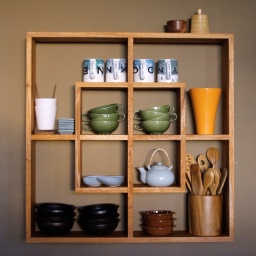
This is the shelf that replaced the blackboard in the kitchen wall.